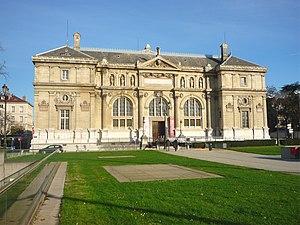
Ancien musée-bibliothèque (1872), actuellement La plateforme, place de Verdun - Grenoble
Cet article recense les monuments historiques de Grenoble, en France.
Le musée de Grenoble, appelé musée de Peinture et de Sculpture de Grenoble jusque dans les années 1980, a été créé le 16 février 1798 par le professeur de dessin Louis-Joseph Jay. Principal musée d'art et d'antiquités de la ville de Grenoble, il est situé place Lavalette, à l'emplacement d'un ancien couvent des Franciscains édifié en 1218 et dont le site deviendra militaire à la fin du XVIᵉ siècle. Il fait partie des premiers musées d'art français et conserve l'une des plus belles collections d'art ancien.